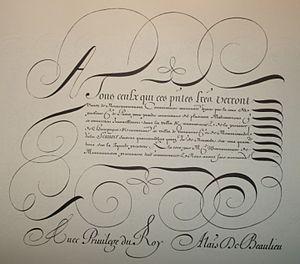
Alais
Jean Alais [Allais], sieur de Beaulieu, est un maître écrivain français mort vers 1648.